1992 Cairo earthquake

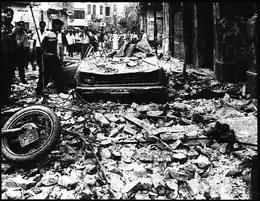
Rubble from falling parapets litters a Cairo street in the aftermath of the 1992 Dahshur (Egypt) Earthquake.

The 1992 Cairo earthquake, also known as the Dahshur earthquake, occurred at 15:09 local time (13:09 UTC) on 12 October, with an epicenter in the Western Desert near Dahshur, Giza, south of Egypt's capital city, Cairo. The earthquake had a magnitude of either 5.8 or 5.9, but was unusually destructive for its size, causing 561 deaths and injuring 12,392 people. It also made "over half a million people homeless", destroying or significantly damaging "129,000 residential buildings and houses" in tens of cities and villages across 16 governorates, in Greater Cairo, the Delta, and northern Upper Egypt. It was the most damaging seismic event to affect Egypt since 1847.